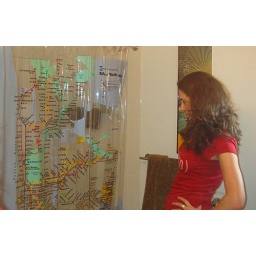
Rachel uses the shower curtain in my bathroom as an actual map to navigate the city.